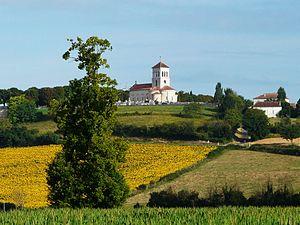
L'église de Montagrier
Montagrier est une commune française située dans le département de la Dordogne, en région Nouvelle-Aquitaine.